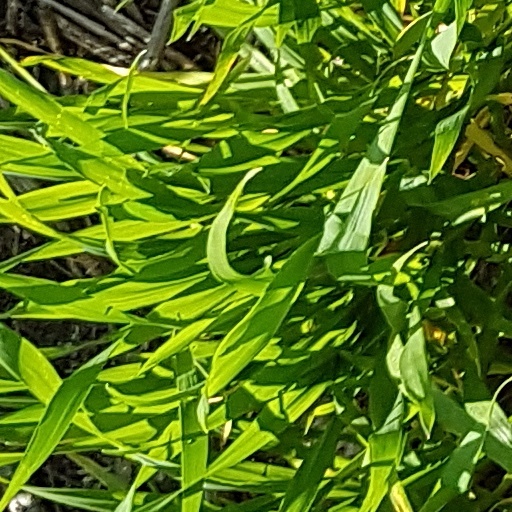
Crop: wheat